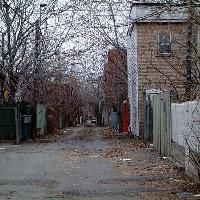
Weather: cloudy or overcast